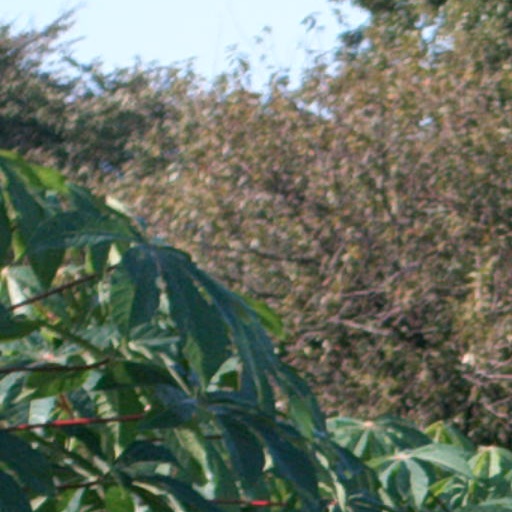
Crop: cassava